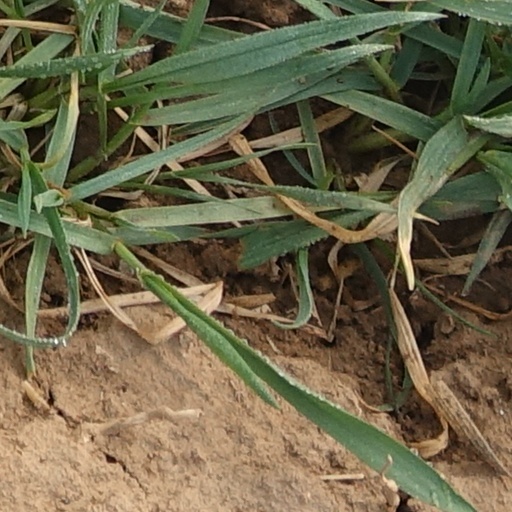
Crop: wheat